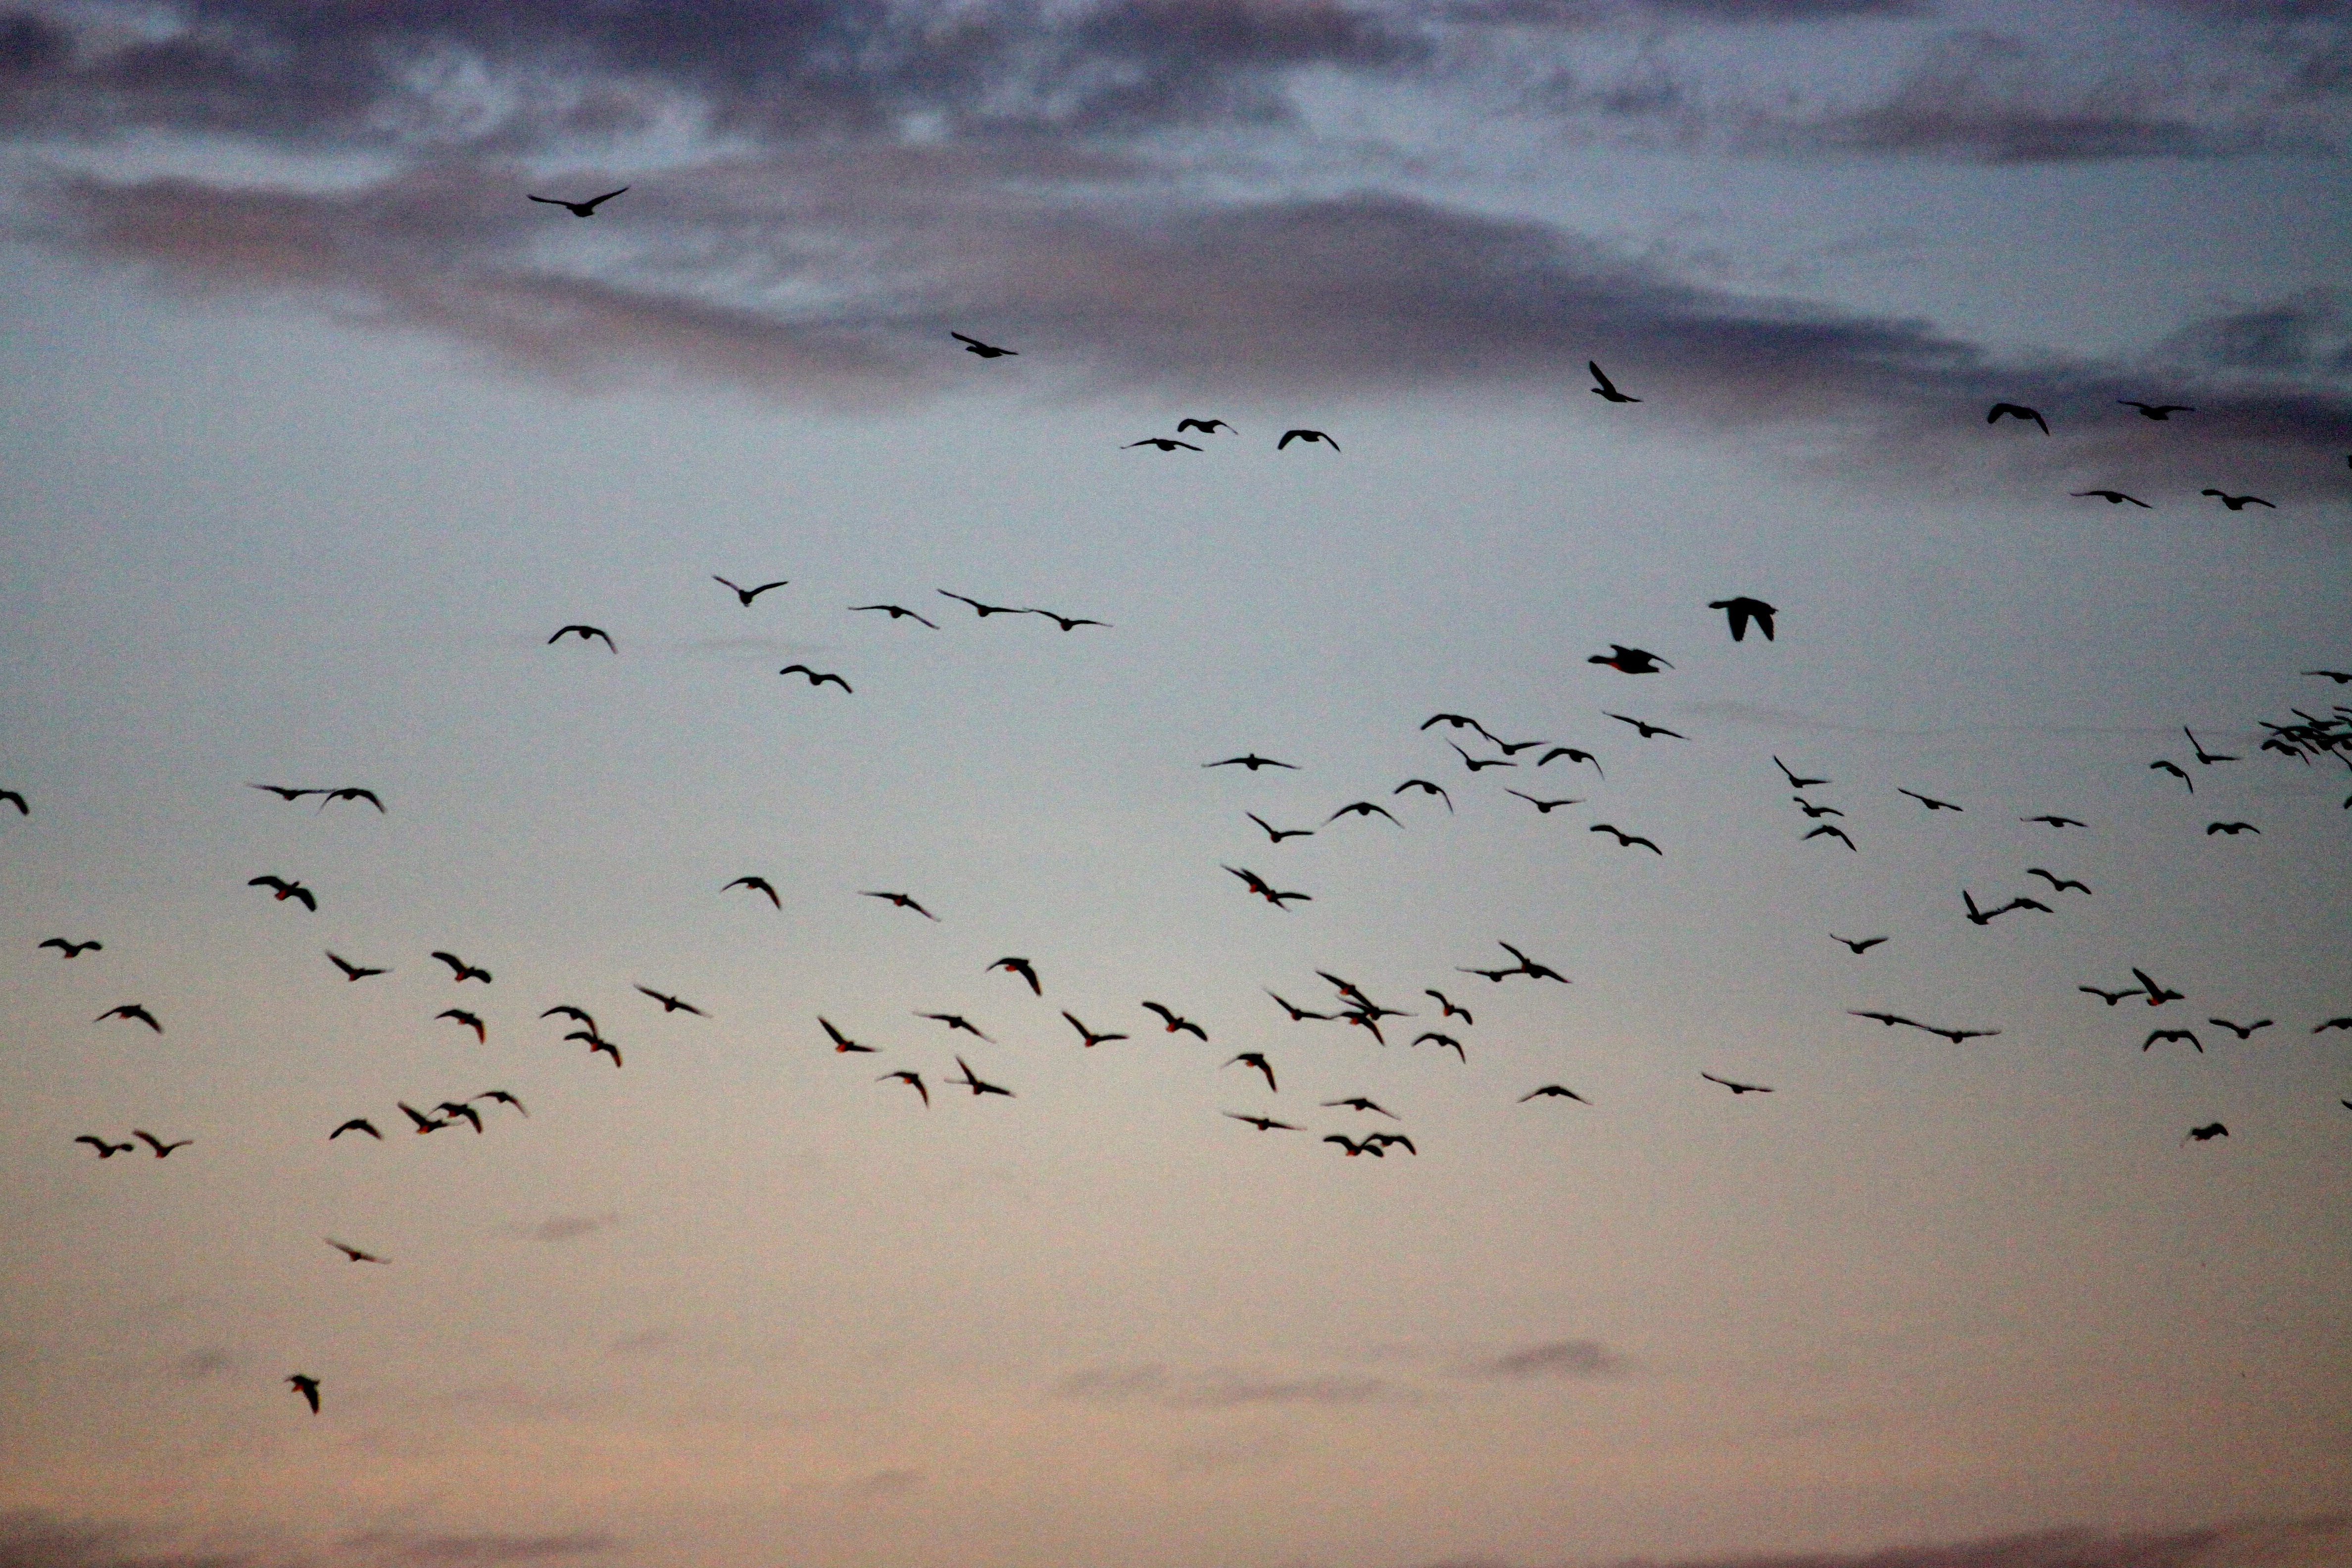
bird, wing, sky, morning, flock, birds, geese, bird migration, fly out, animal migration